Savior (gamer)

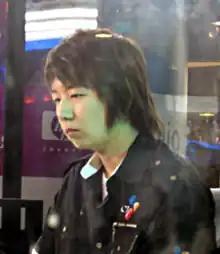

Ma Jae-yoon, known by the pseudonym sAviOr (previously IPXZerg), and dubbed "The Maestro", is a former professional South Korean e-sports gamer of the real-time strategy game "StarCraft". He played the Zerg race and was one of the most successful and popular players of all time. Savior was one of several players implicated in the 2010 match fixing scandal, and as a result he was banned from KeSPA-run competition for life. After retiring as a pro-gamer, sAviOr began streaming on AfreecaTV, but AfreecaTV made the decision to ban several players implicated in match-fixing offenses from the platform, including sAviOr. Ma Jae-yoon was a member of CJ Entus, a professional "" e-sports team sponsored by CJ CGV, an entertainment subsidiary of the CJ Corporation.